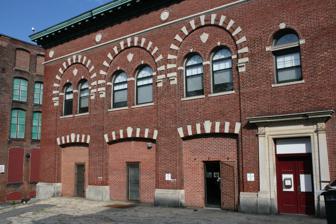
Building: Beacon Street Firehouse
Country: United States of America
Year built: 1902
United States historic place Beacon Street Firehouse U.S. National Register of Historic Places Show map of Massachusetts Show map of the United States Location 108 Beacon St., Worcester, Massachusetts Coordinates 42°15′16″N 71°48′34″W / 42.25444°N 71.80944°W / 42.25444; -71.80944 Built 1902 Architect Clemence, George H. Architectural style Renaissance MPS Worcester MRA NRHP reference No. 80000538 Added to NRHP March 5, 1980 The Beacon Street Firehouse is a historic fire station at 108 Beacon Street in Worcester, Massachusetts .  It was designed by Worcester architect George H. Clemence , and built 1901-2 for $25,600 by local French-Canadian builder Eli Belisle.  It is a two-story rectangular building with three truck bays, and an entrance door on the right.  The truck bays are topped by shallow arches of alternating brick and limestone sections.  The second floor windows are arched in pairs by round arches of similar styling. The building was added to the National Register of Historic Places in 1980, at which time it served as a warehouse. See also National Register of Historic Places listings in southwestern Worcester, Massachusetts National Register of Historic Places listings in Worcester County, Massachusetts References